Iver Krabbe

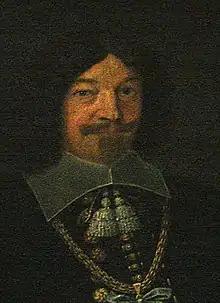

Iver Krabbe (22 March 1602 – 30 October 1666) was a Danish nobleman, military officer, and Governor-General of Norway 1661-1664.